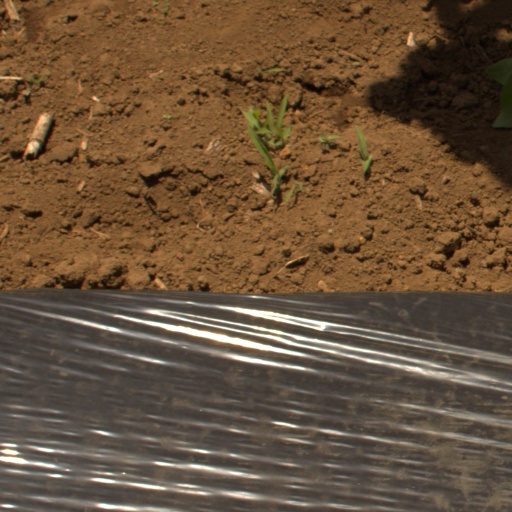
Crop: Jerusalem artichoke